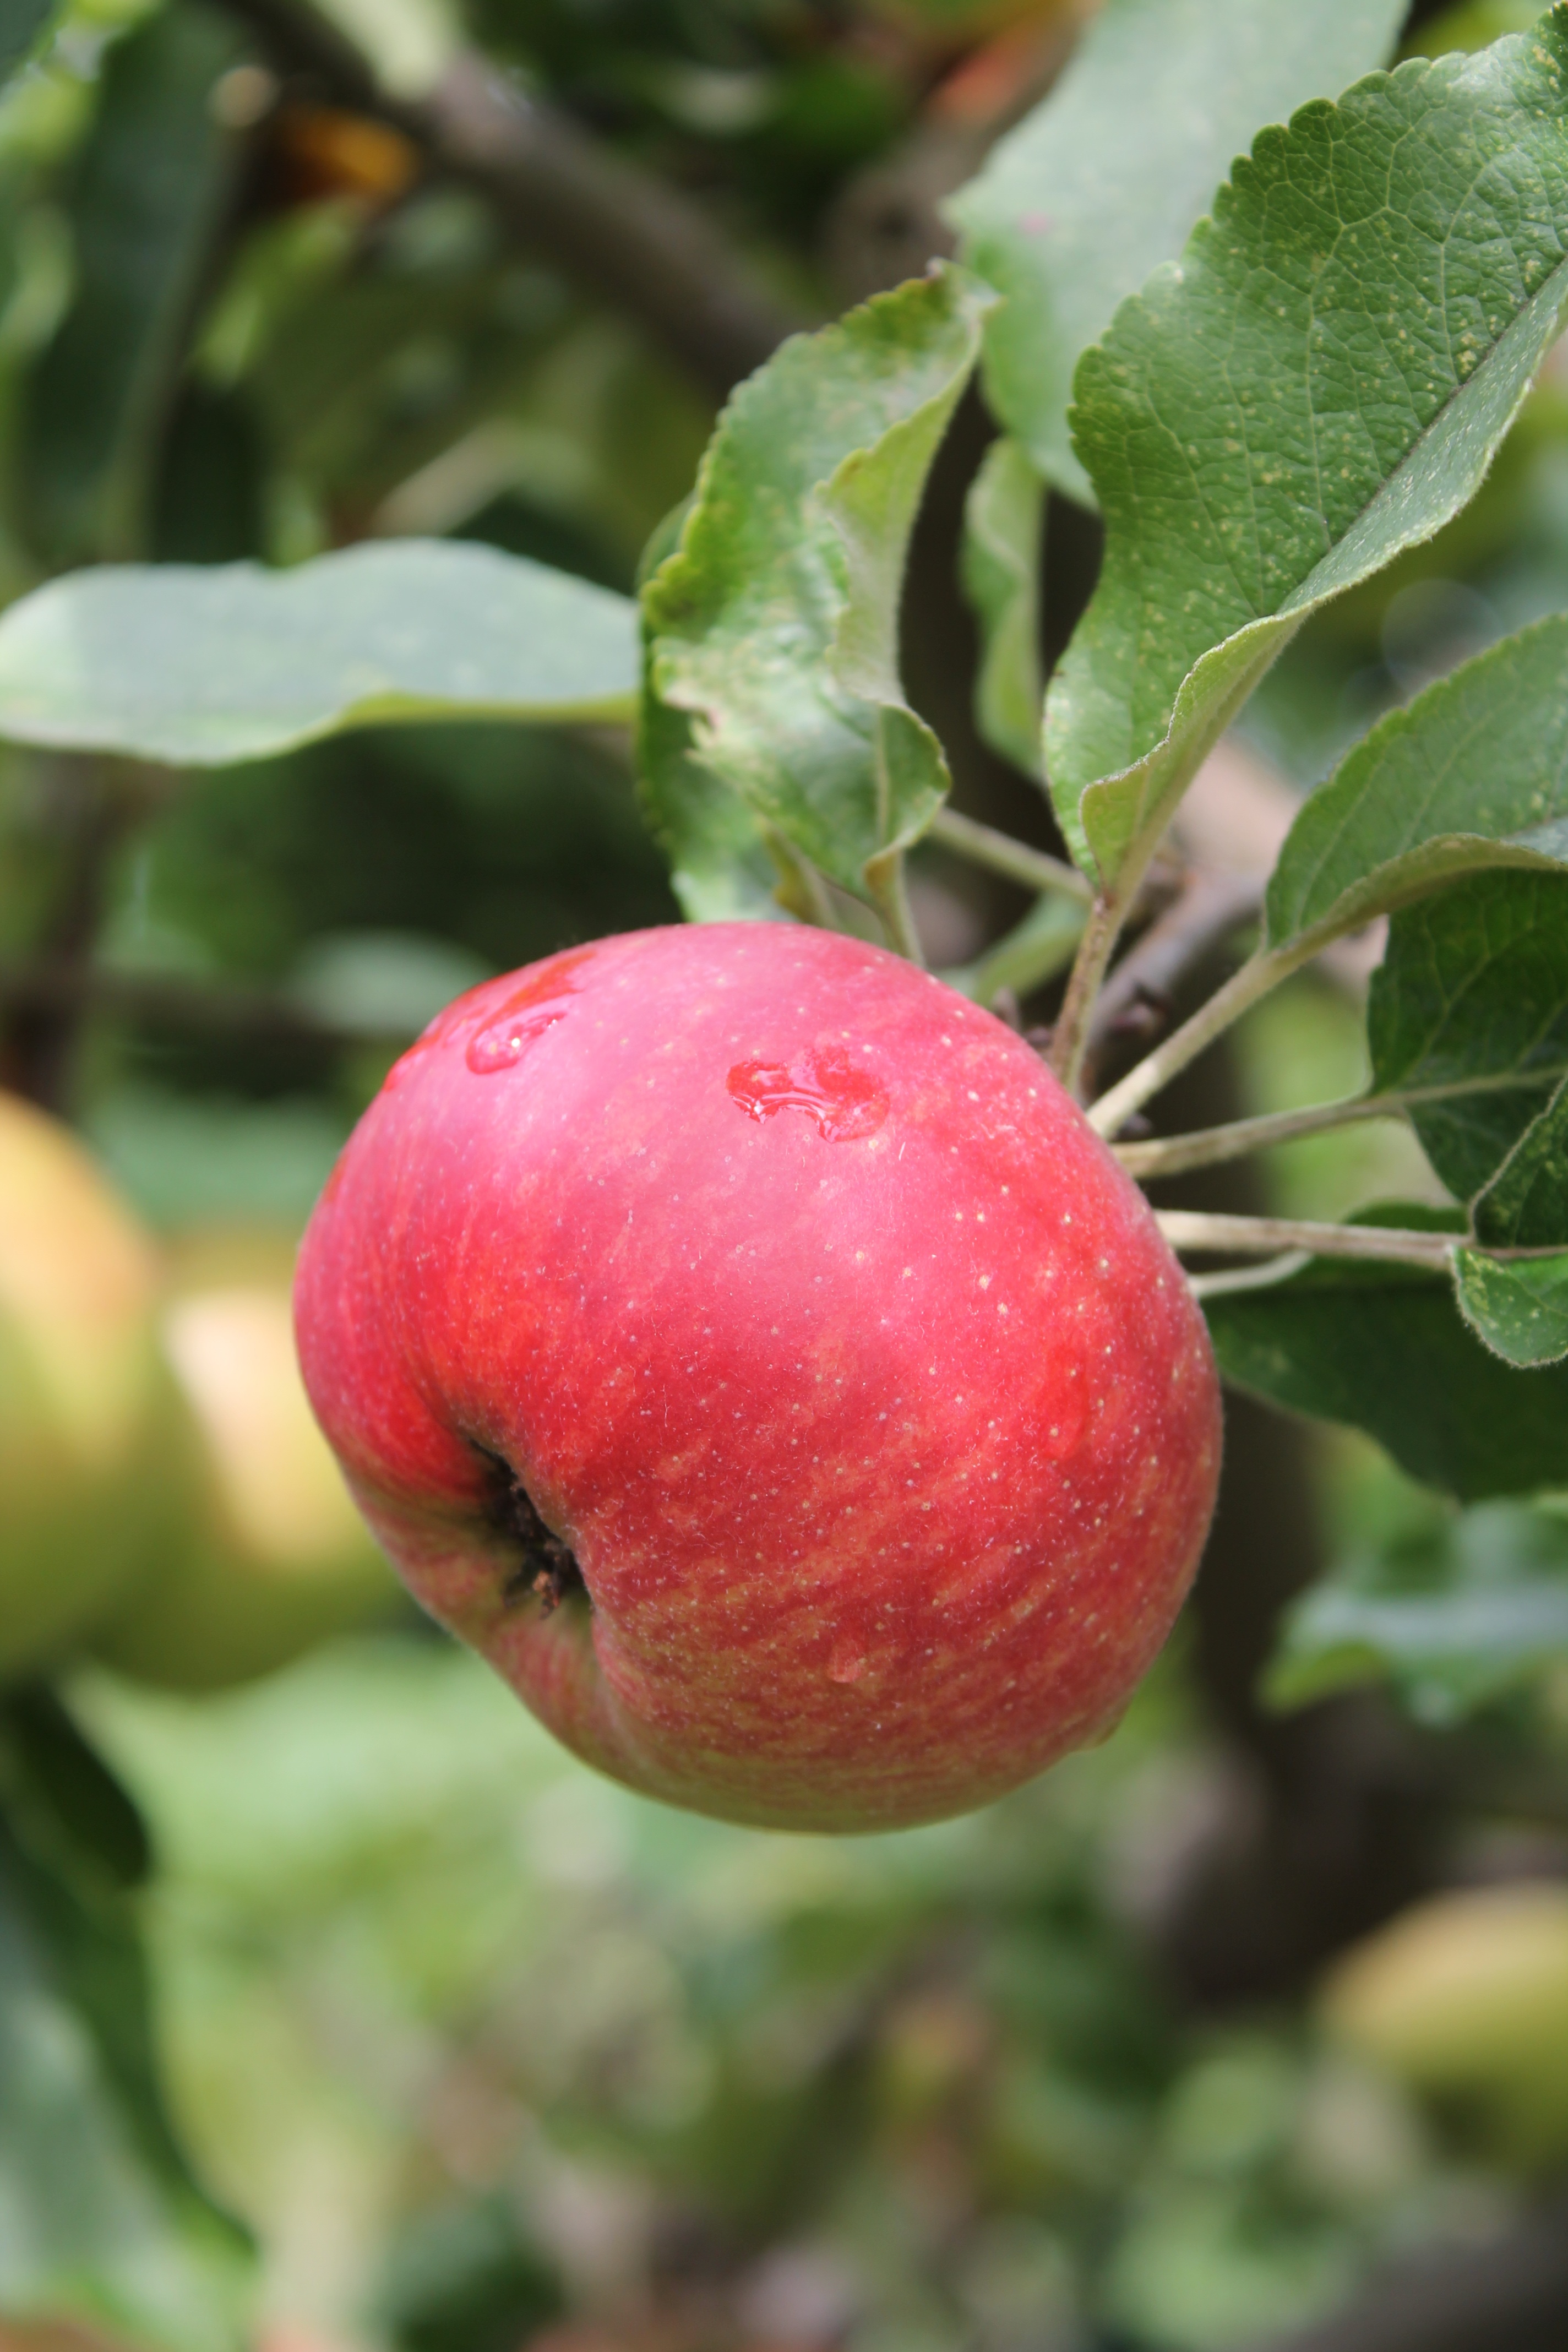
apple, tree, branch, plant, fruit, flower, summer, food, red, produce, flora, shrub, flowering plant, rose family, land plant